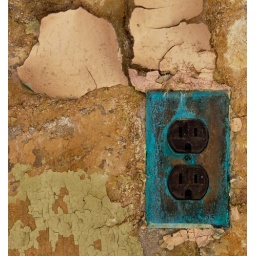
Sitting on a wall in an abandoned building watching the dust settle.